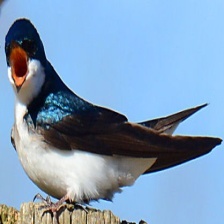
Species: TREE SWALLOW
Scientific name: TACHYCINETA BICOLOR